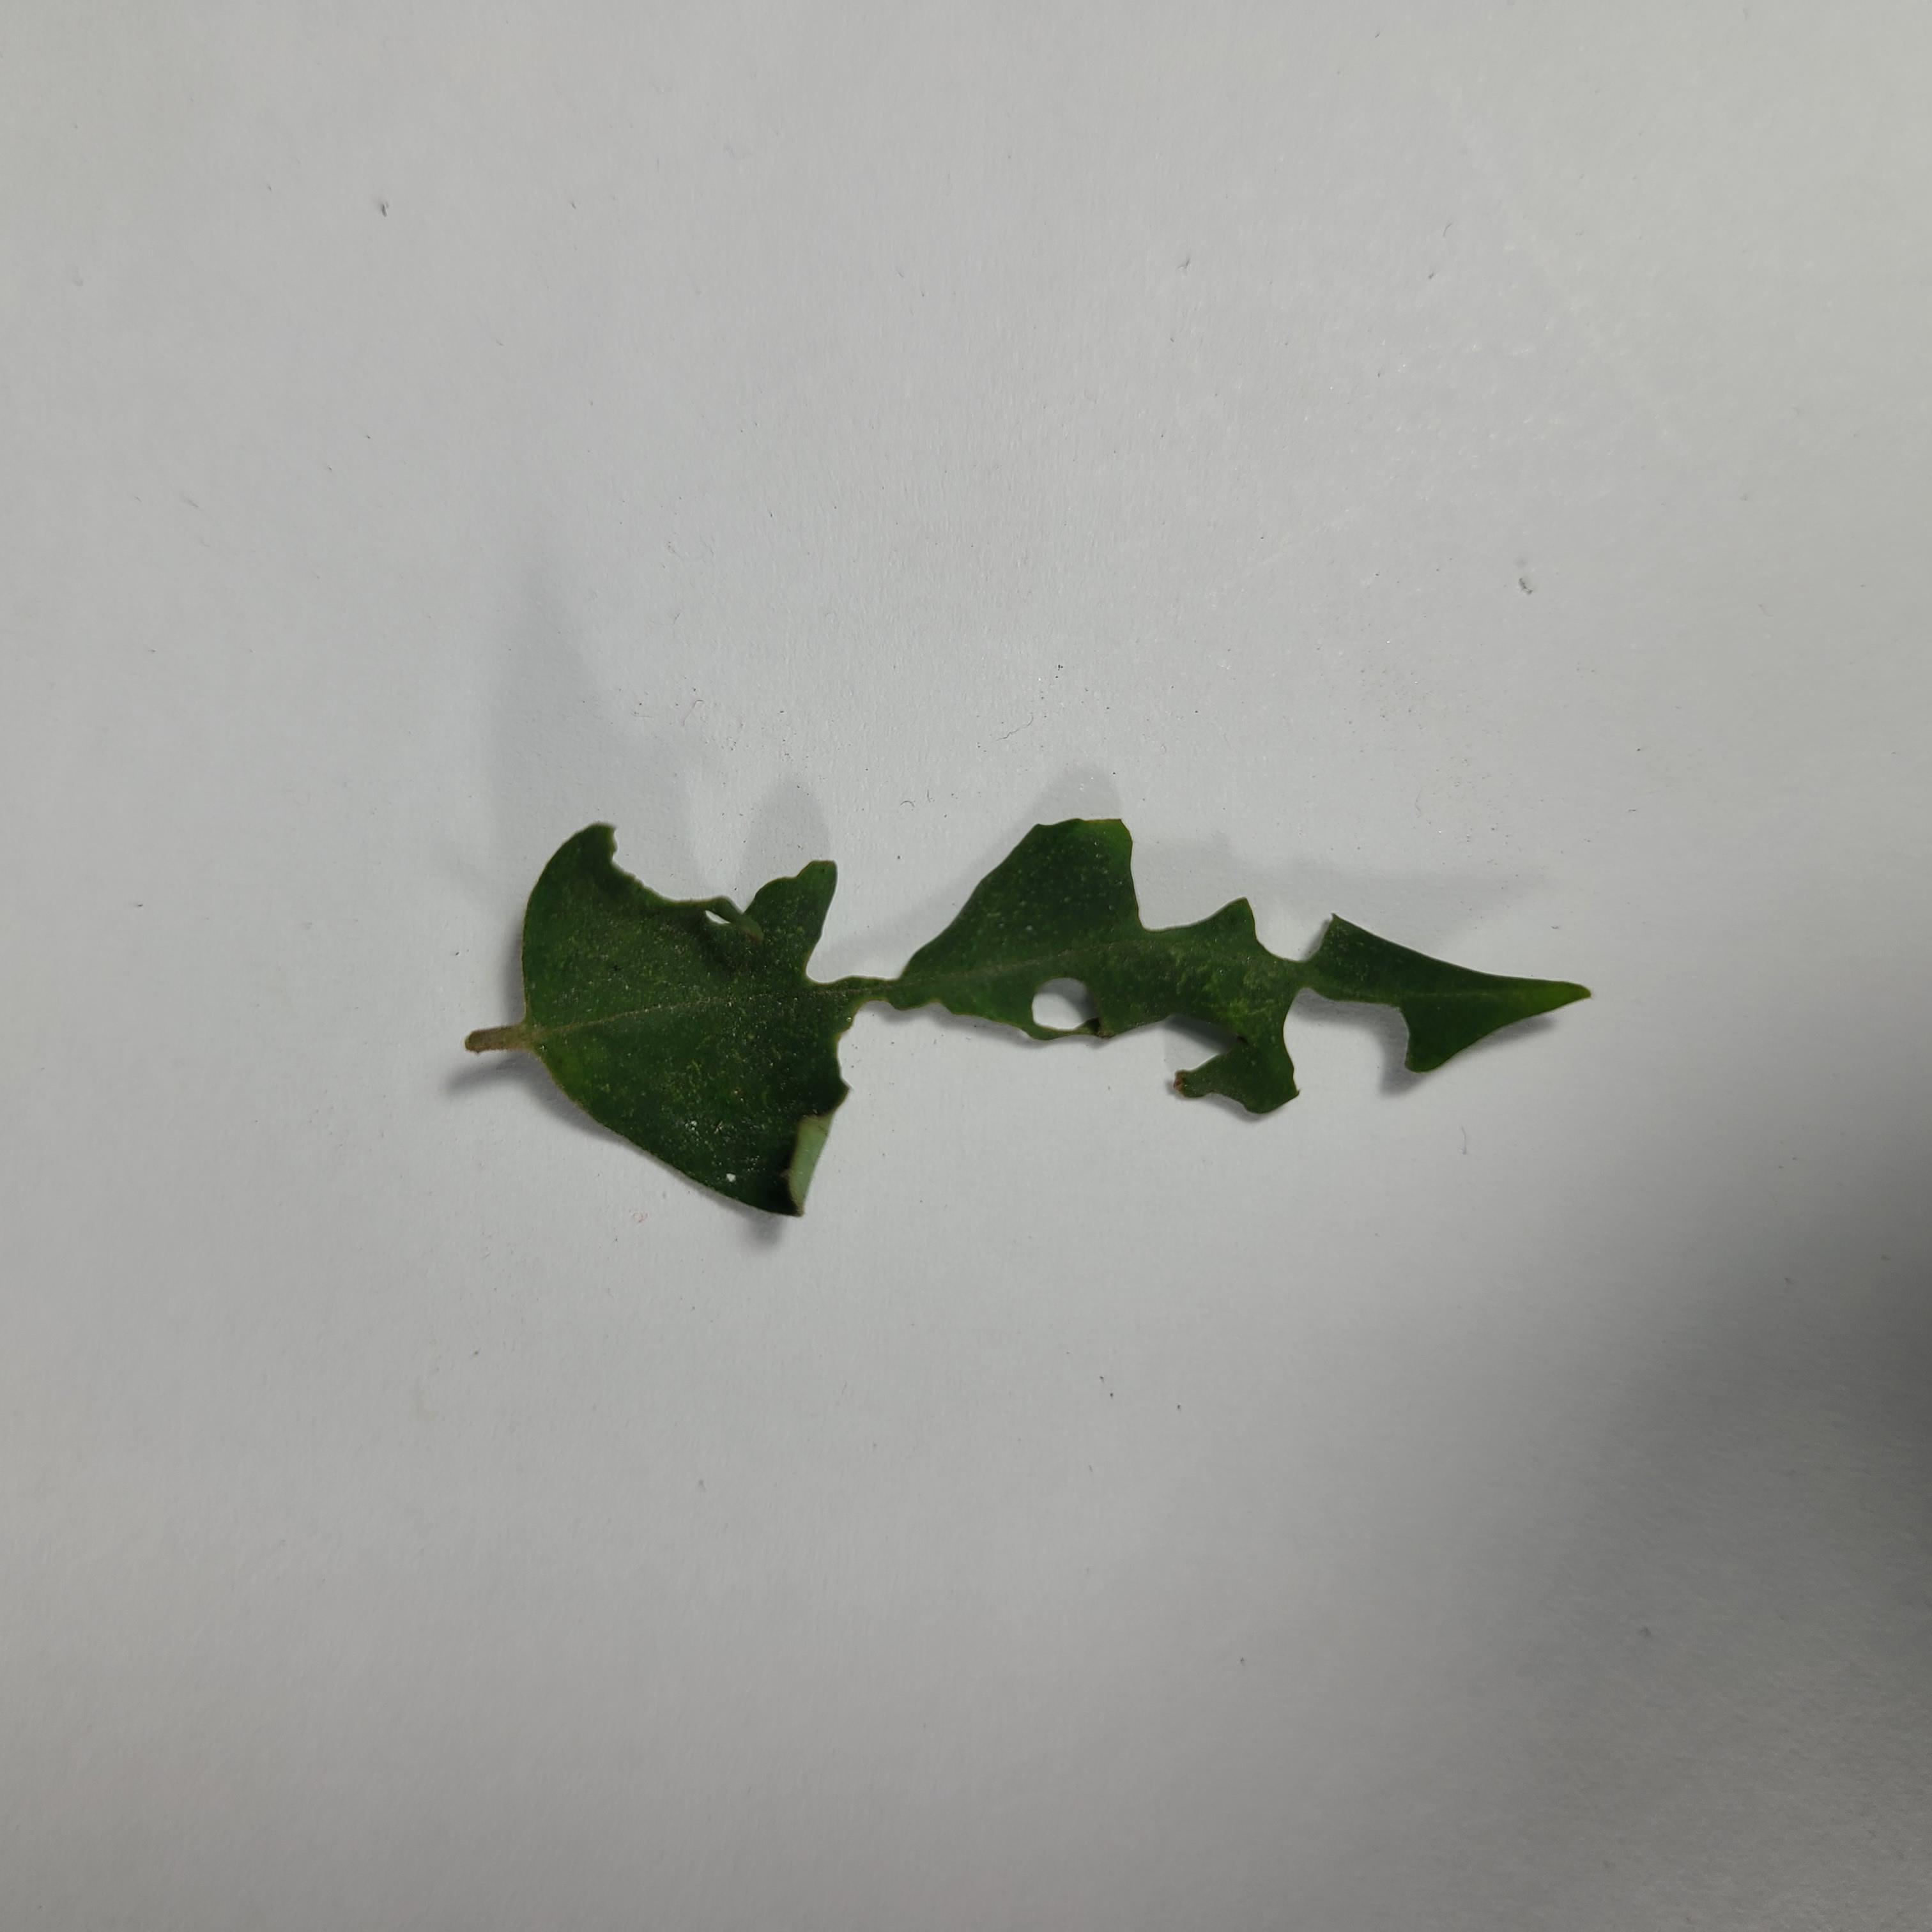
Label: Insect Hole leaves